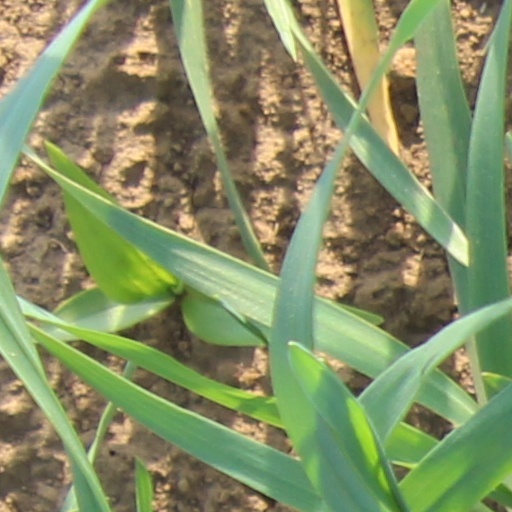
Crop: wheat